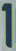
Number: 1